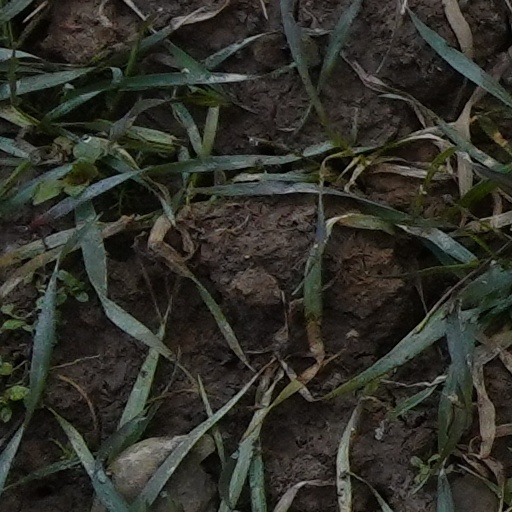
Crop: wheat